USS America (CV-66)

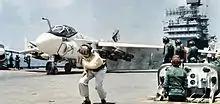
A-6C Intruder of VA-165 on the catapult aboard "America" during her 1970 Vietnam deployment

During this period, "America" and CVW-9 engaged in three exercises: "Blue Sky", with elements of the Republic of China Air Force; "Commando Tiger", conducted in the Sea of Japan, involving air units of the Republic of Korea Air Force (ROKAF); and, after exiting the Tsugara Straits, "Autumn Flower", air defense exercises with the Japanese Air Self Defense Force (JASDF) and the United States Fifth Air Force.